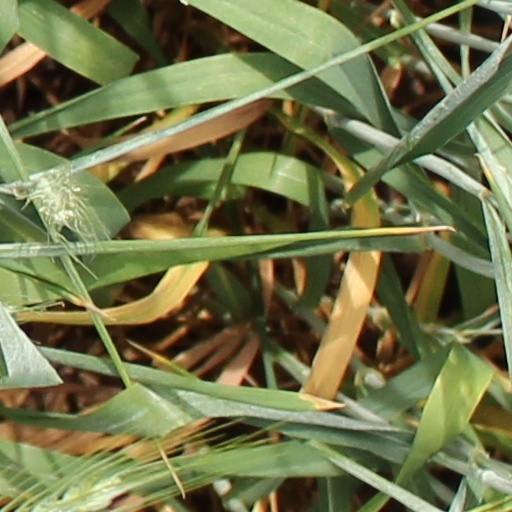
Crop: wheat